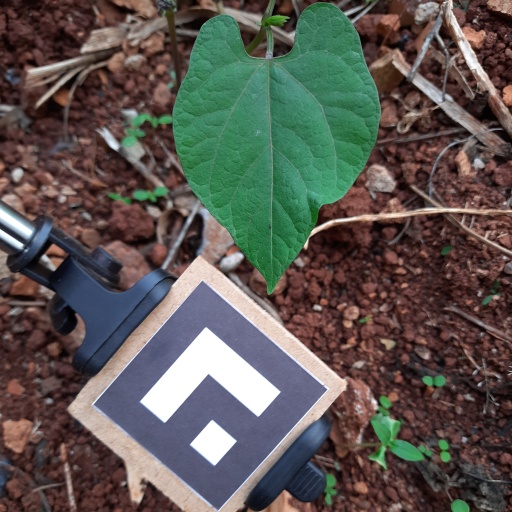
Observations: wavy surface, no eating holes, under shade